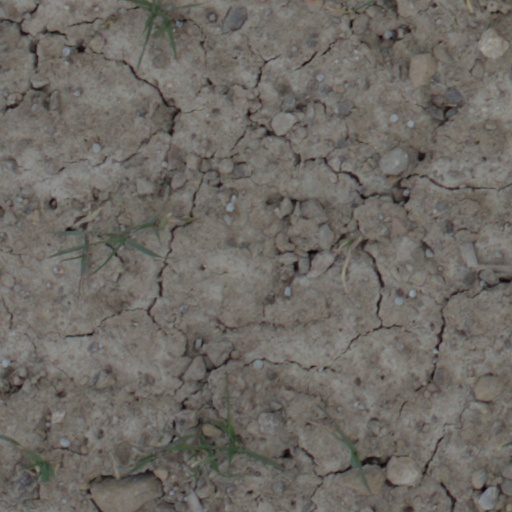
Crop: wheat